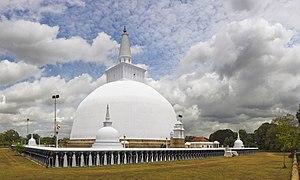
Le Ruwanwelisaya est un stupa situé au Sri Lanka dans le district d'Anuradhapura de la province du Centre-Nord.